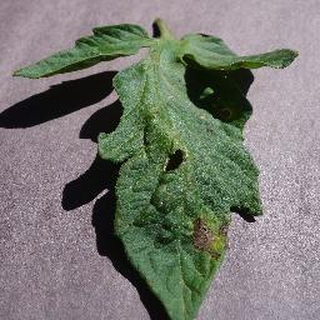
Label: tomato_early_blight